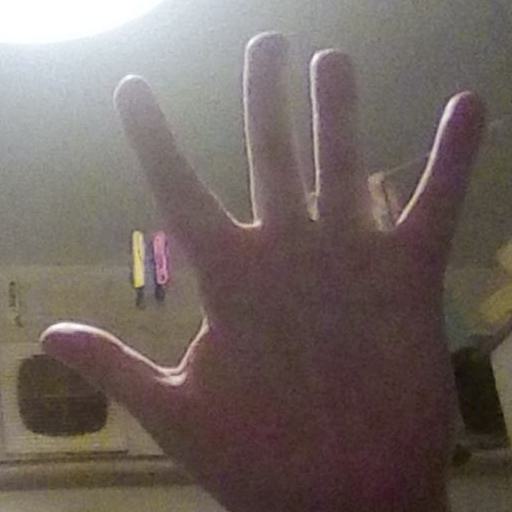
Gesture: palm